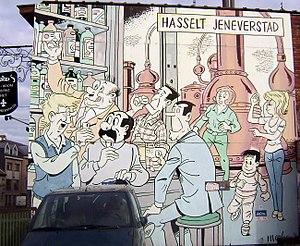
Fanny et Cⁱᵉ ou Les marteaux est le nom d'une bande dessinée flamande, dessinée et écrite par Robert Merhottein sous le pseudonyme Merho et publiée par les Éditions Standaard en Belgique et aux Pays-Bas. Malgré sa forte popularité qui lui permet d'atteindre des tirages de 90 000 exemplaires par an pour les pays néerlandophones et sur une collection de plus de 130 livres, seuls trois albums ont été traduits en français :